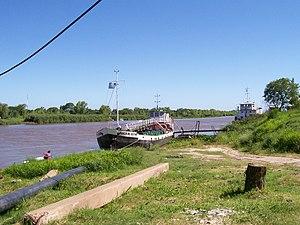
Barranqueras est une ville portuaire de la province du Chaco, en Argentine. Elle est située sur la rive du Riacho Barranqueras — un bras du Río Paraná — dans une zone basse et inondable. Elle fait partie de l'aire métropolitaine du Gran Resistencia et du département de San Fernando. Elle est reliée à la province de Corrientes par le pont General Manuel Belgrano. Sa population s'élevait à 50 738 habitants en 2001.